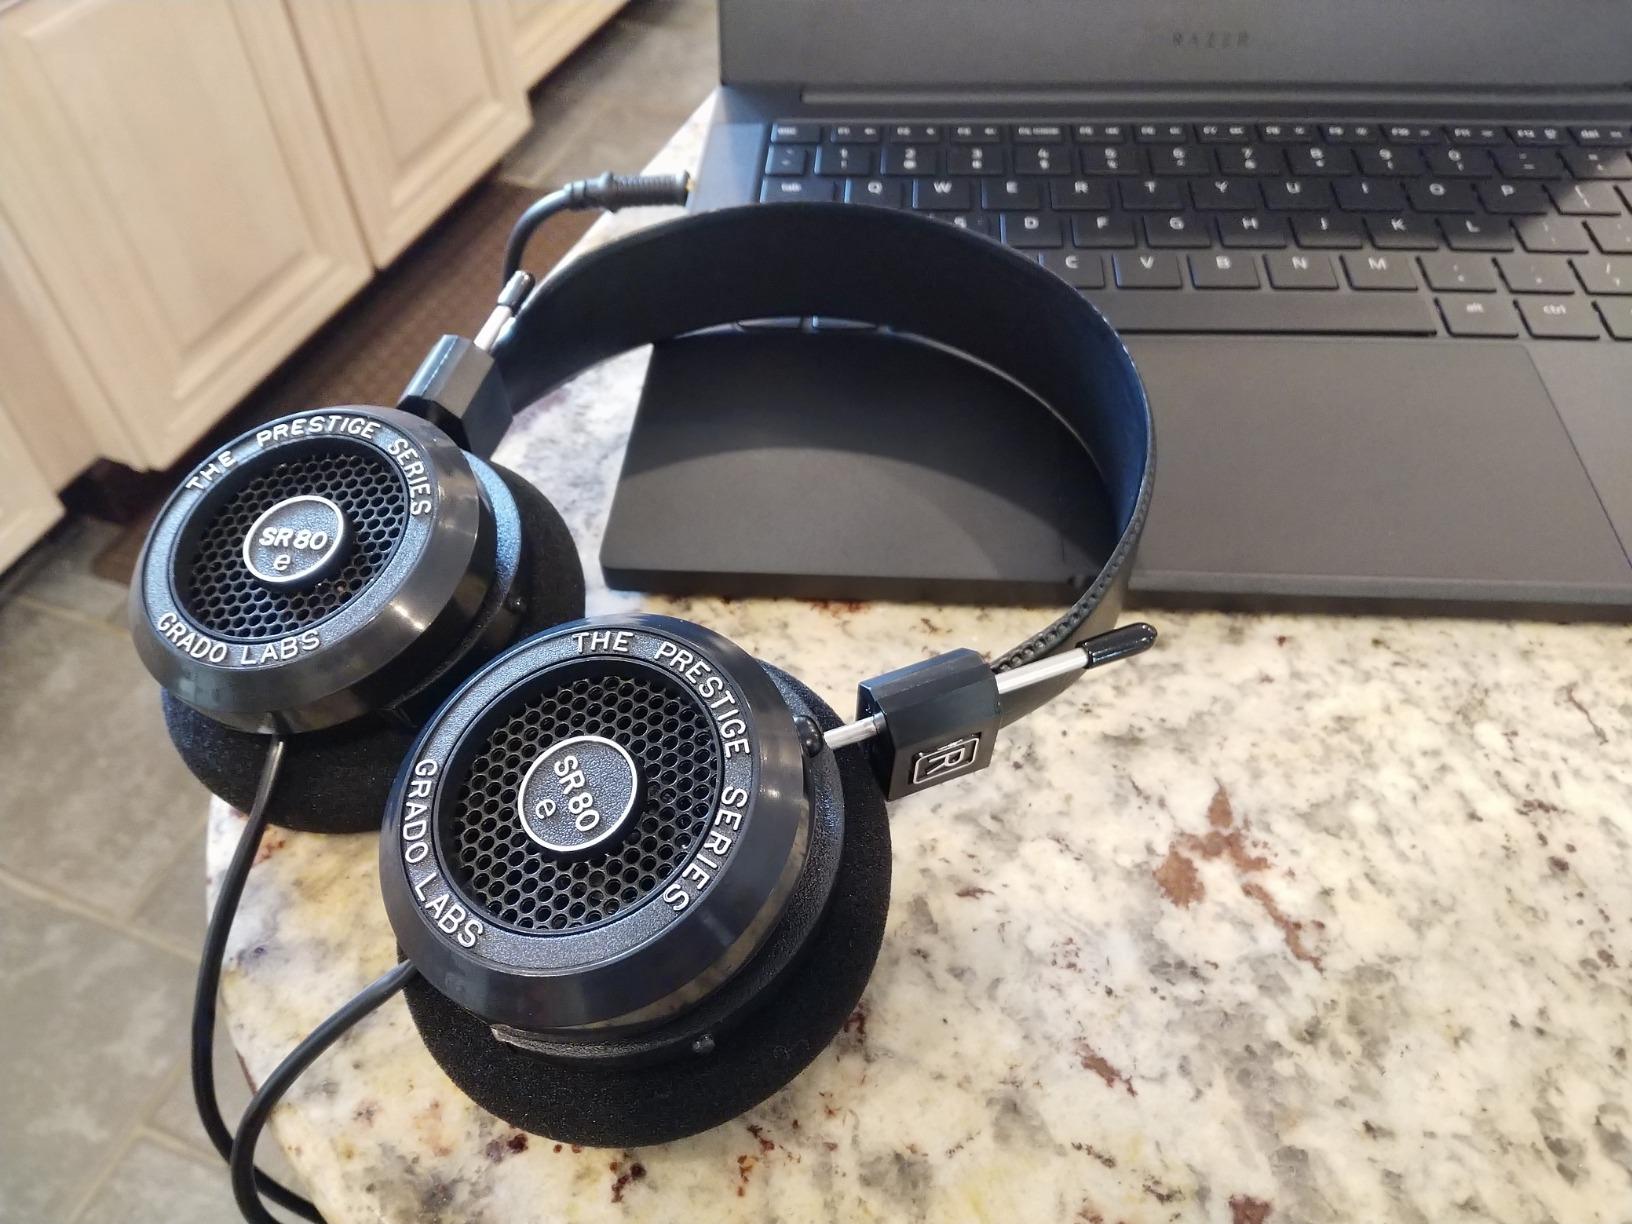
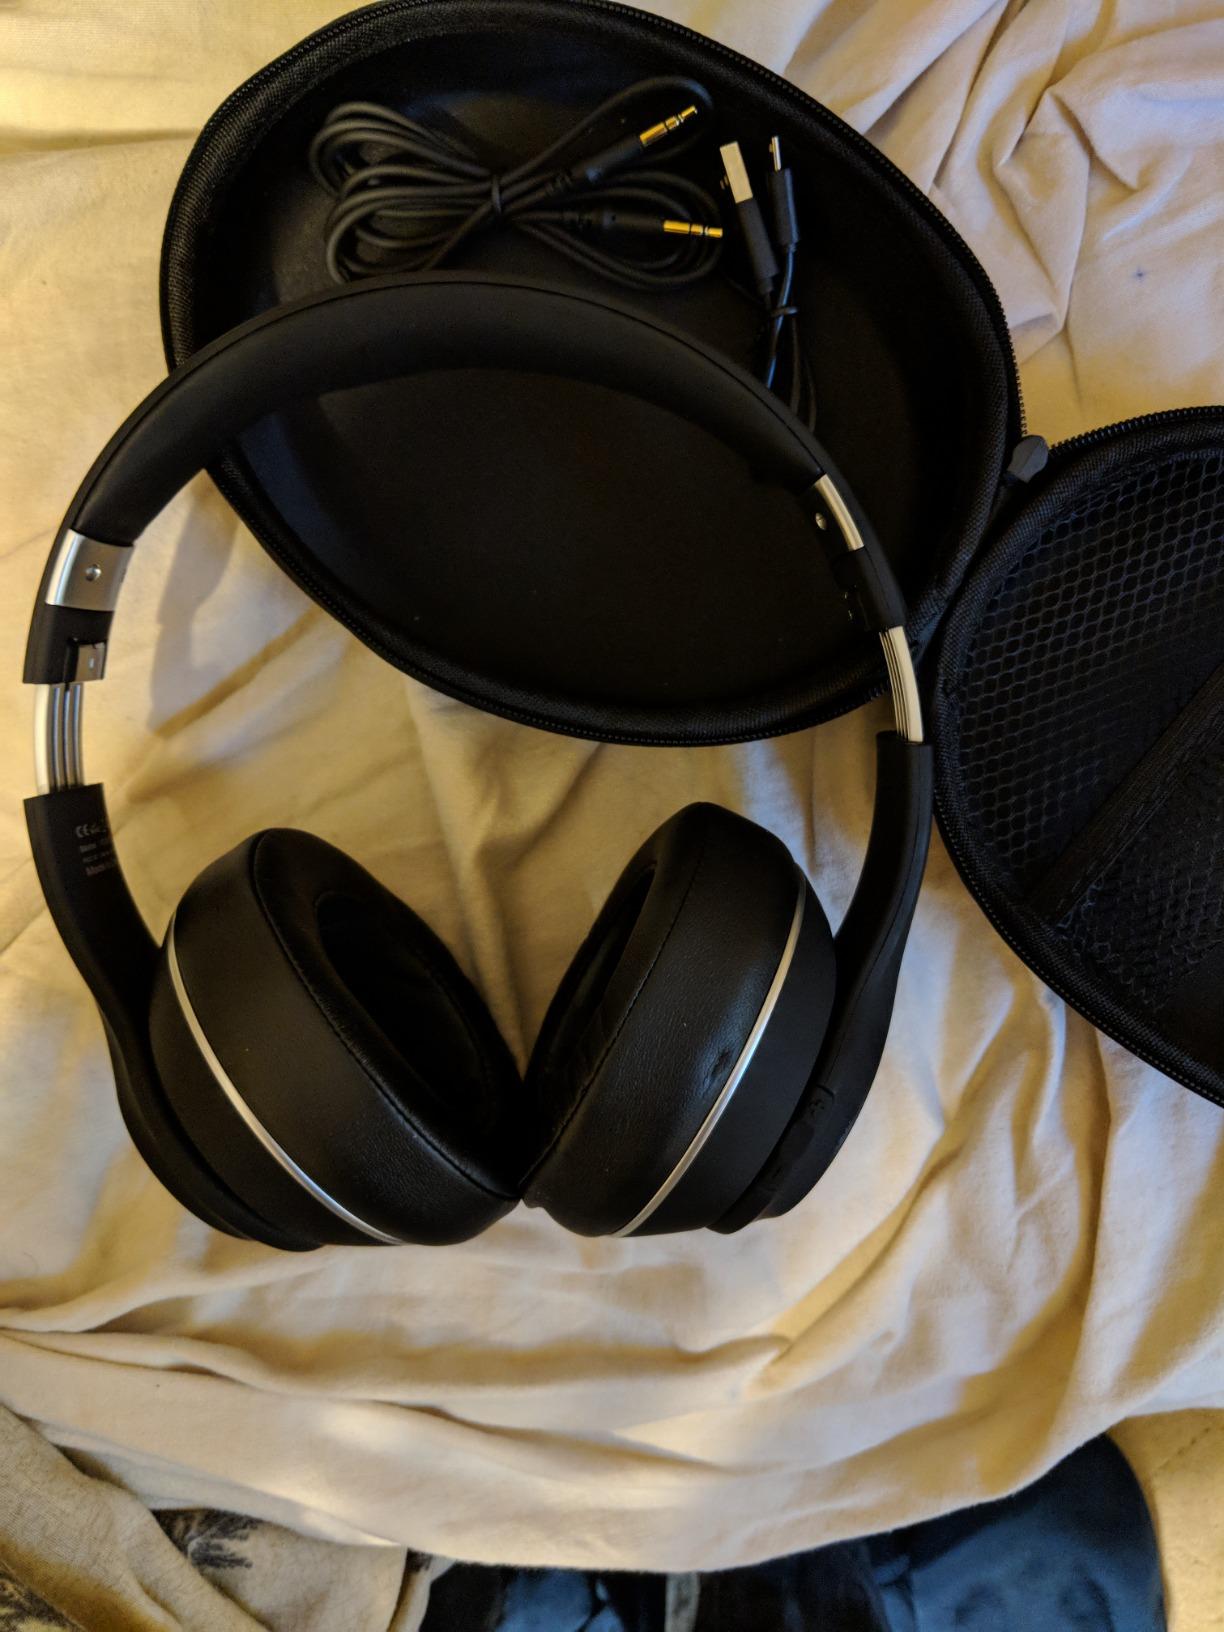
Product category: headphones
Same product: no